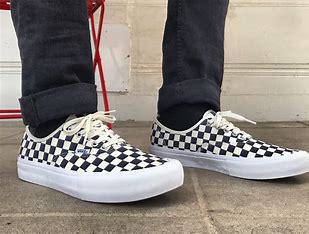
Brand: Vans
Model: Authentic Skate